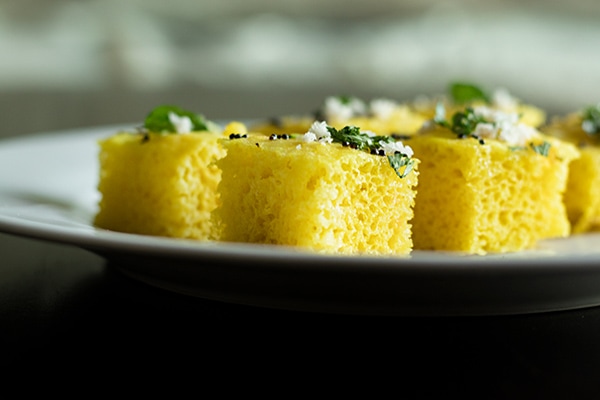
Dish: dhokla